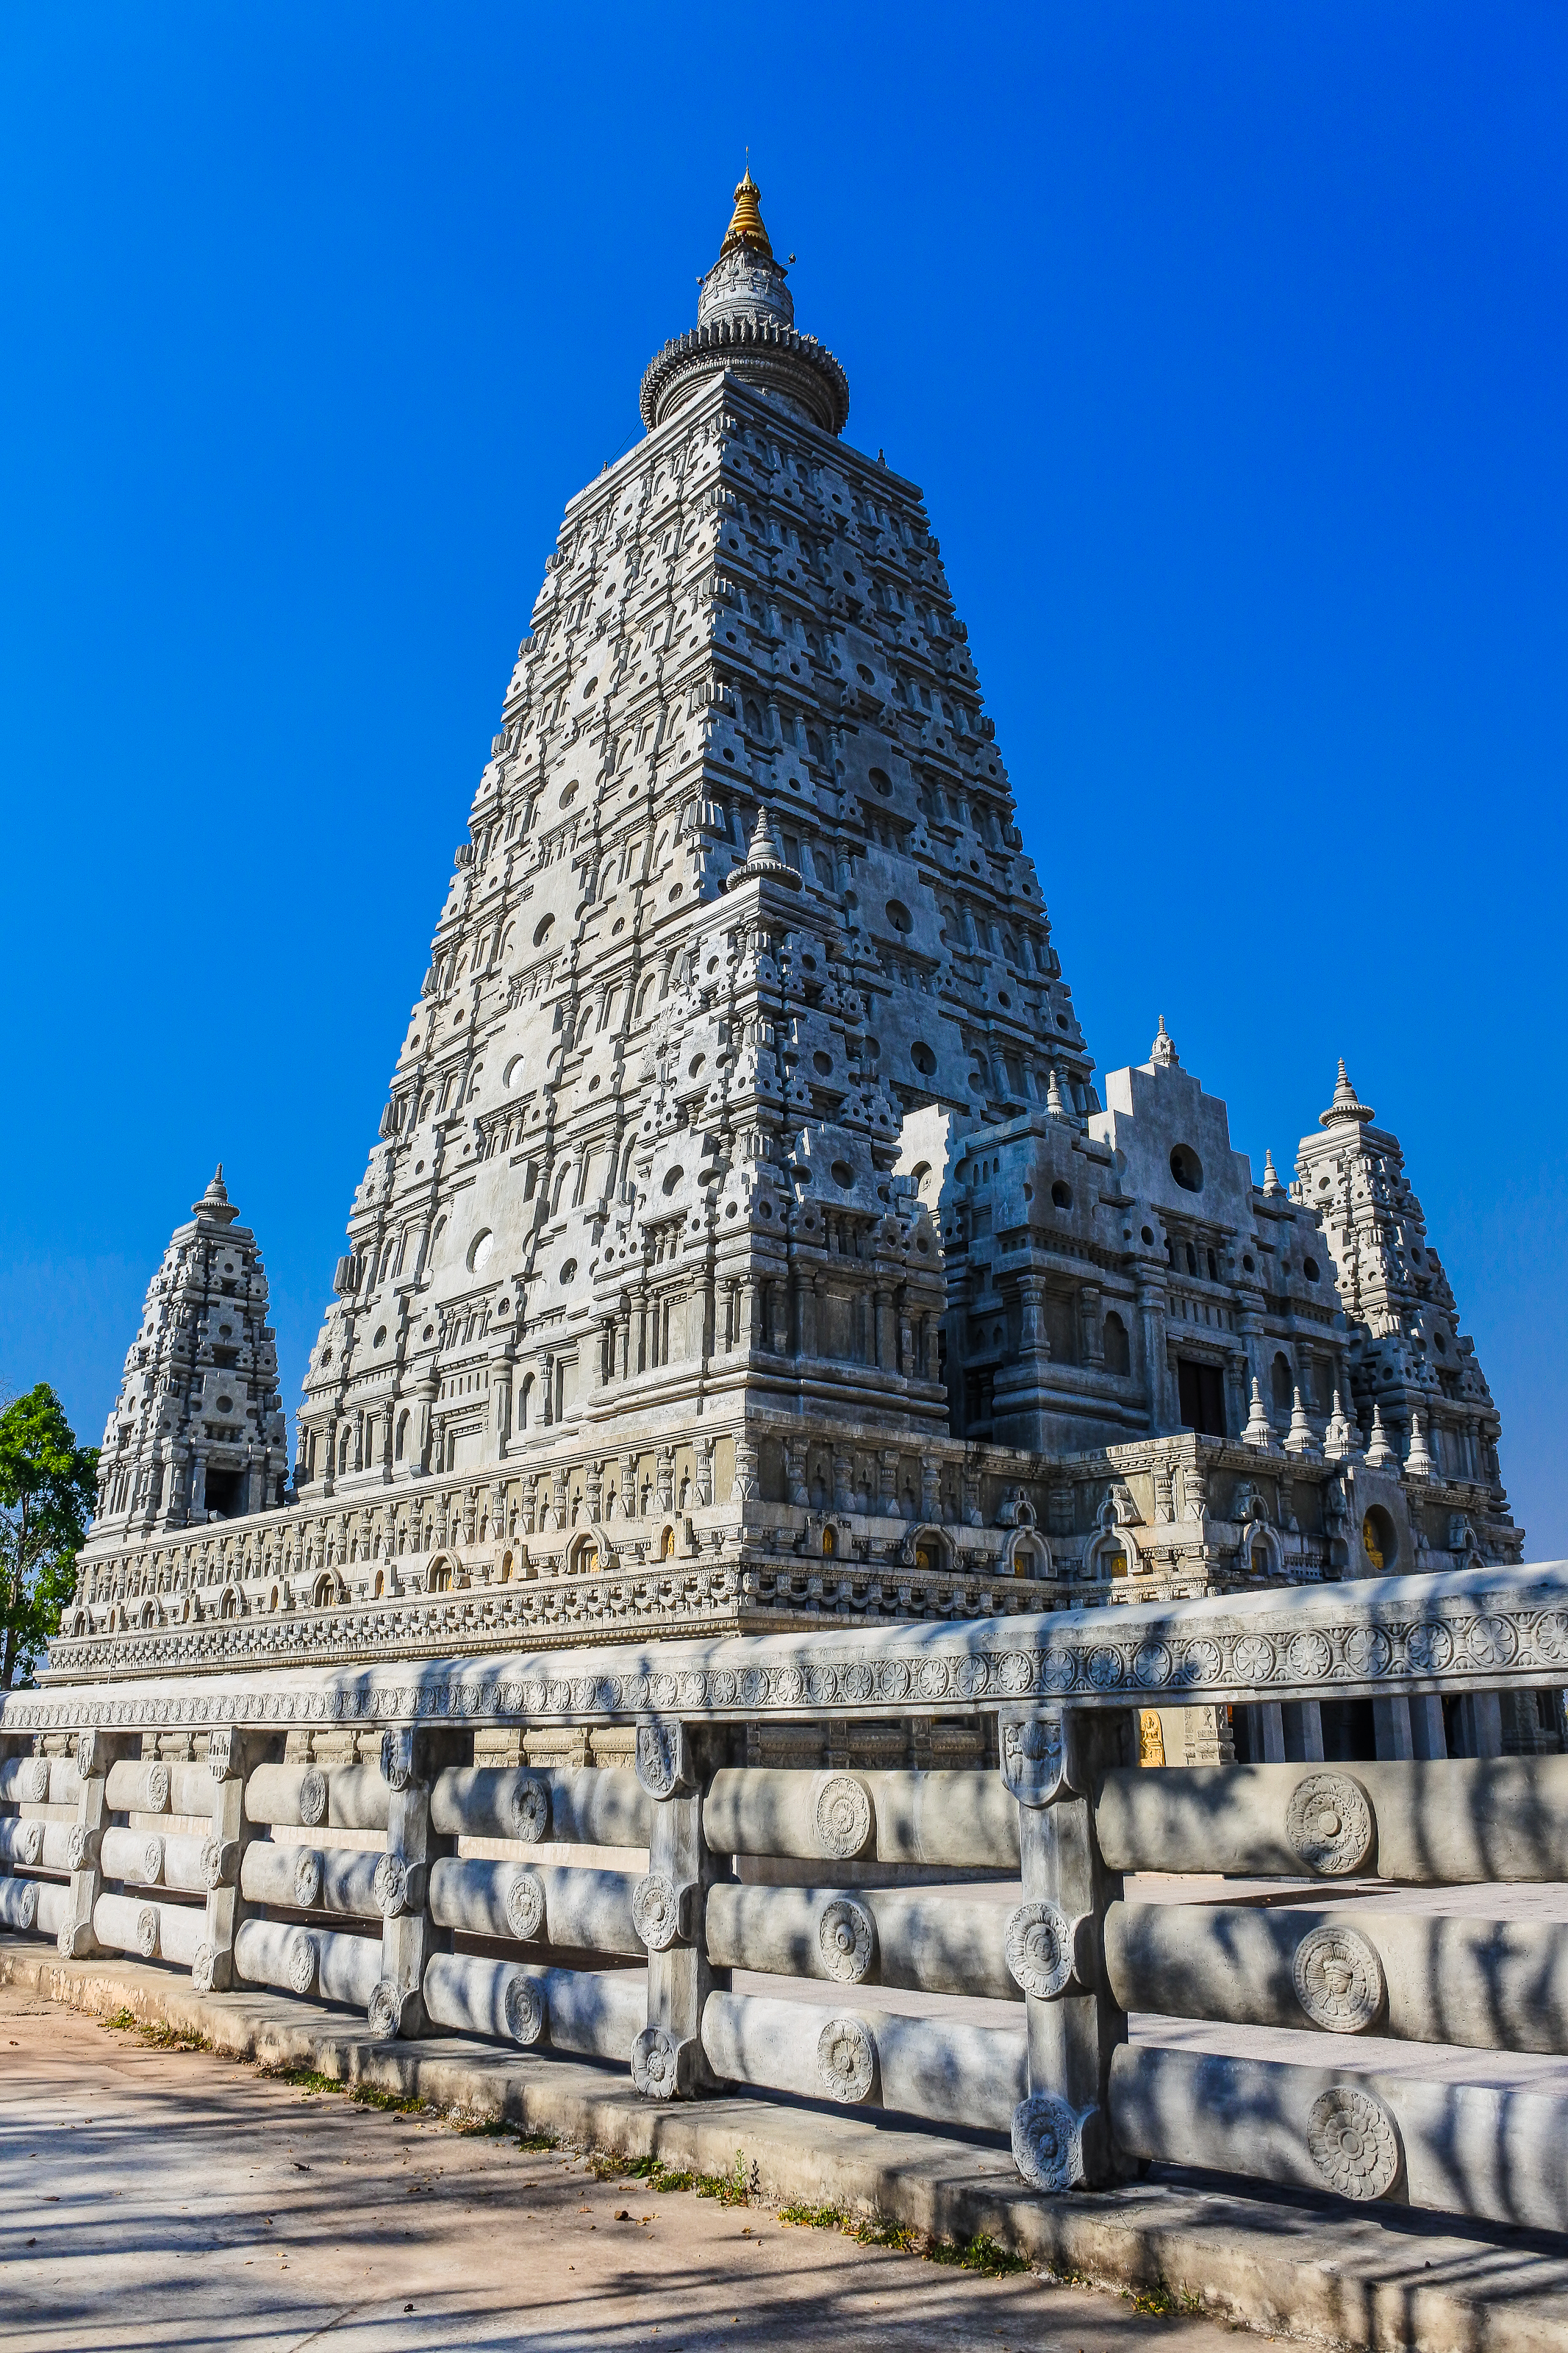
country, symbol, chedi, rural, hall, building, pray, province, buddha, thailand, entrance, tower, sky, old, buddha statue, spirituality, ancient, traditional, background, district, bodh, religious, idea, chong, tourism, image of buddha, india, gaya, design, lampang, tradition, belief, sacred, architecture, holy, asia, asian, sculpture, wat, buddhism, monk, religion, pagoda, monastery, culture, buddhist, temple, gate, kham, travel, landmark, hindu temple, historic site, place of worship, ancient history, wall, archaeological site, cloud, unesco world heritage site, tourist attraction, medieval architecture, stone carving, carving, monument, vacation, city, maya civilization, national historic landmark, history, facade, classical architecture, rock, world, shrine